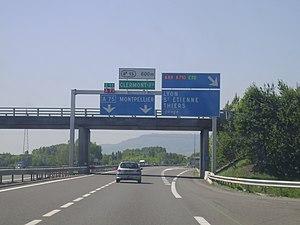
Échangeur A 71/A 89/A 710
La rocade de Clermont-Ferrand est un aménagement routier et une rocade permettant de contourner et desservir la ville de Clermont-Ferrand, de même que les communes de son agglomération.
L'autoroute A71 est une autoroute reliant Orléans dans le Loiret à Clermont-Ferrand dans le Puy-de-Dôme. Elle est longue de 290 kilomètres.